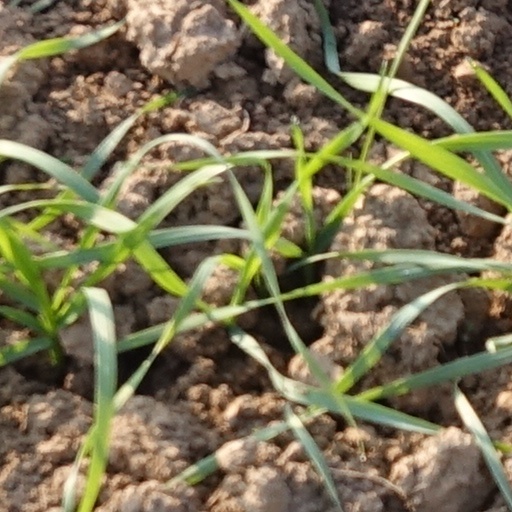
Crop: wheat